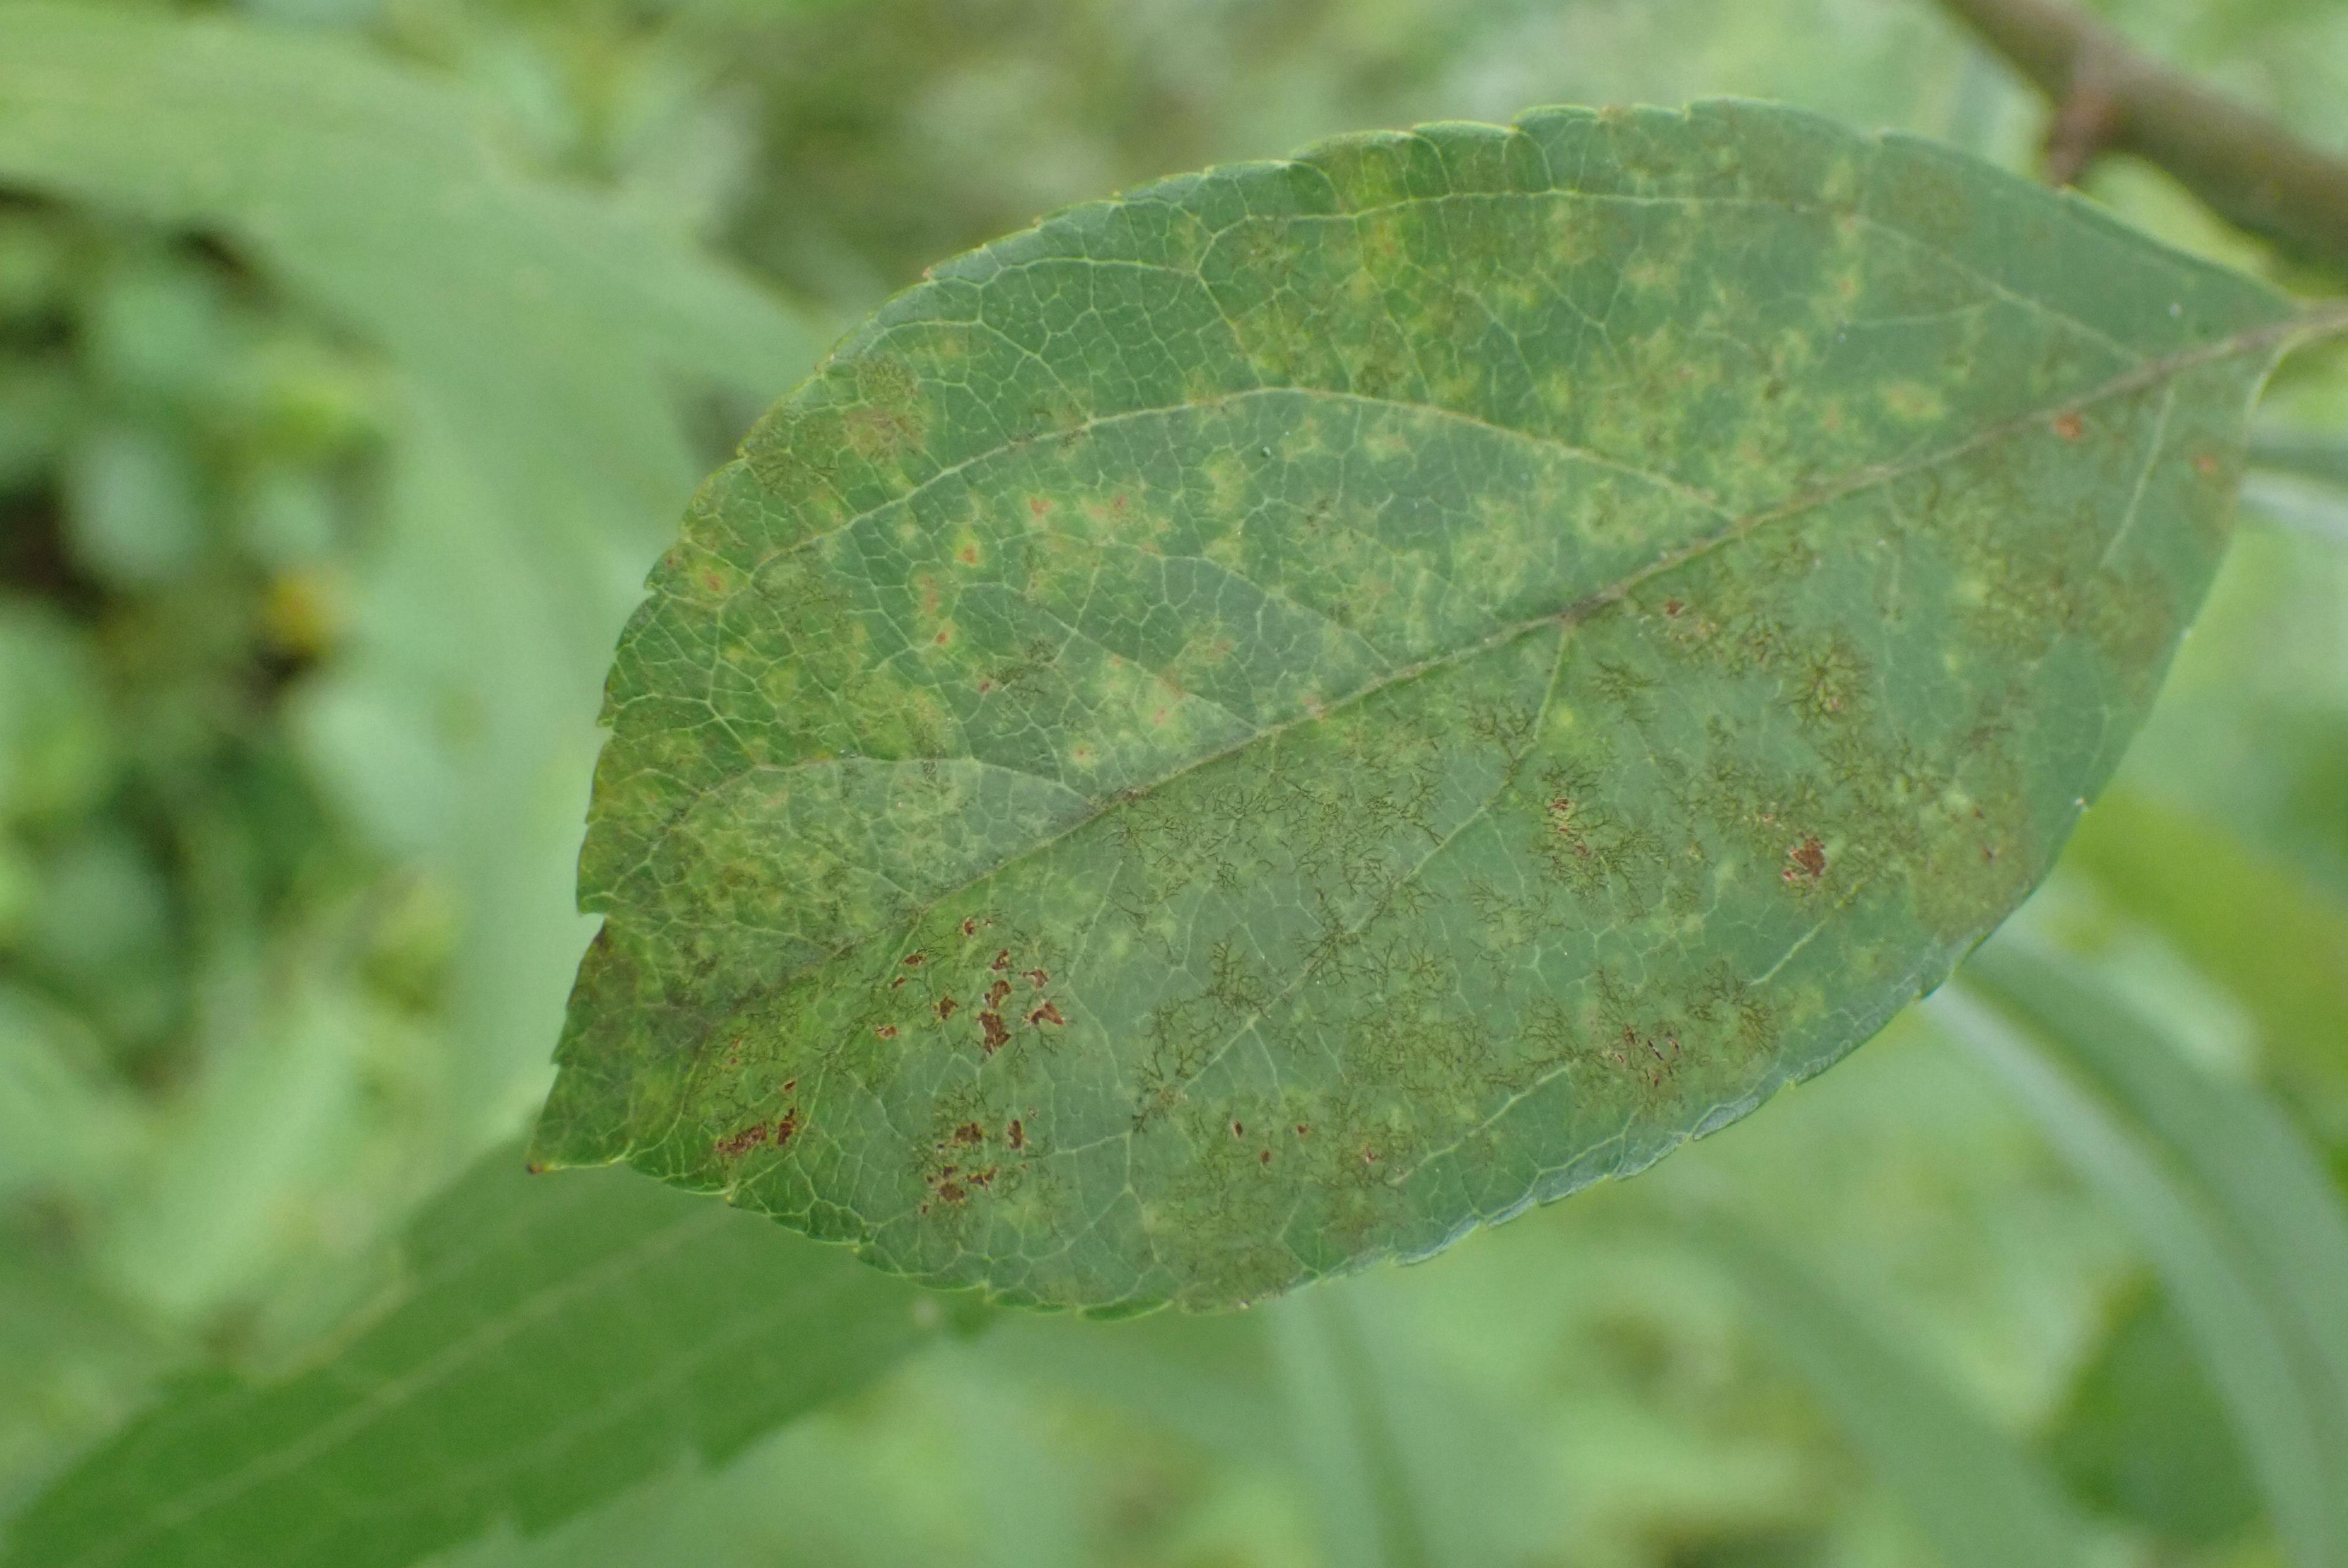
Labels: scab